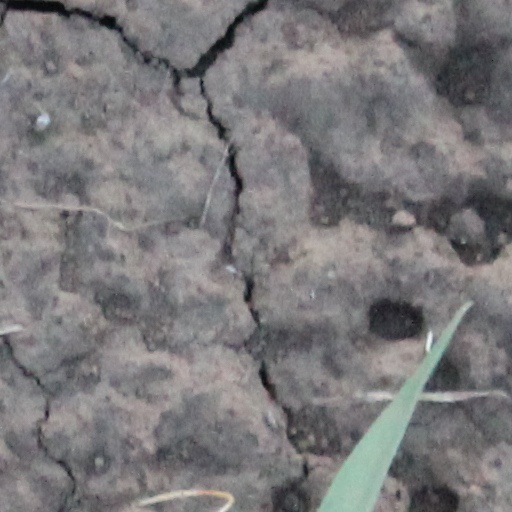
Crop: wheat